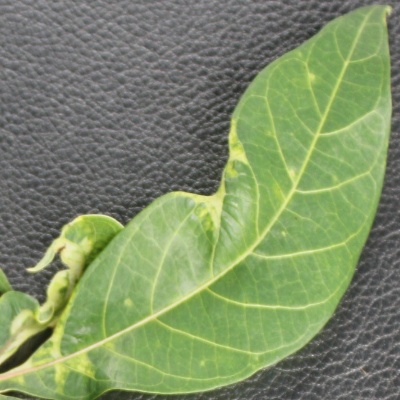
Crop: Cassava
Condition: mosaic